French Poll Tax of 1695

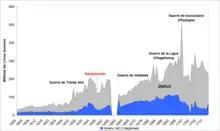
State budget deficits in France, 1600-1712.

Vauban, the Commissioner General of Fortifications, proposed in 1694 to establish a progressive tax which would affect all subjects in a position to pay it and which would be established on the basis of 1/15 of all their income. The Quartermaster-General Chamlay was well aware that France's ability to wage war depended on the government's capacity to mobilize its financial resources. Inspired by Vauban, Chamlay summarized six different solutions extending the tax base to the privileged strata of the society. The first, which was finally implemented through the poll tax of 1695, consisted in classifying individuals into categories, "taxing them according to their status, their official positions and their professions and making the heads of families pay for women, infants and servants". The second was a variant of the first, which taxed not only the head of the family, but also the other members of his household. The third proposal was easier to implement, but would bring in less money and only affect cities. It would be a question of charging a certain sum to each house, whether in the cities or in the main towns, the sum being proportional to the rents. The fourth option was to levy an annual tithe on all rentier property. But, here again, the product would be mediocre, because the bourgeois, craftsmen and merchants whose goods were in paper or silver, would be exempted from it. If this was to be remedied, they would have to be compelled to disclose their business secrets, which would cause them harm and ruin. The fifth proposal was inspired by Holland and England, since it involved increasing taxes on beverages, foodstuffs and goods (except grain) throughout the kingdom. But this increase would be very unpopular, because it would affect the poor as much as the rich. The last way would be to charge the intendants of each "généralité" to levy a tax on each city and on the nobility, taking into account the means and income of each.